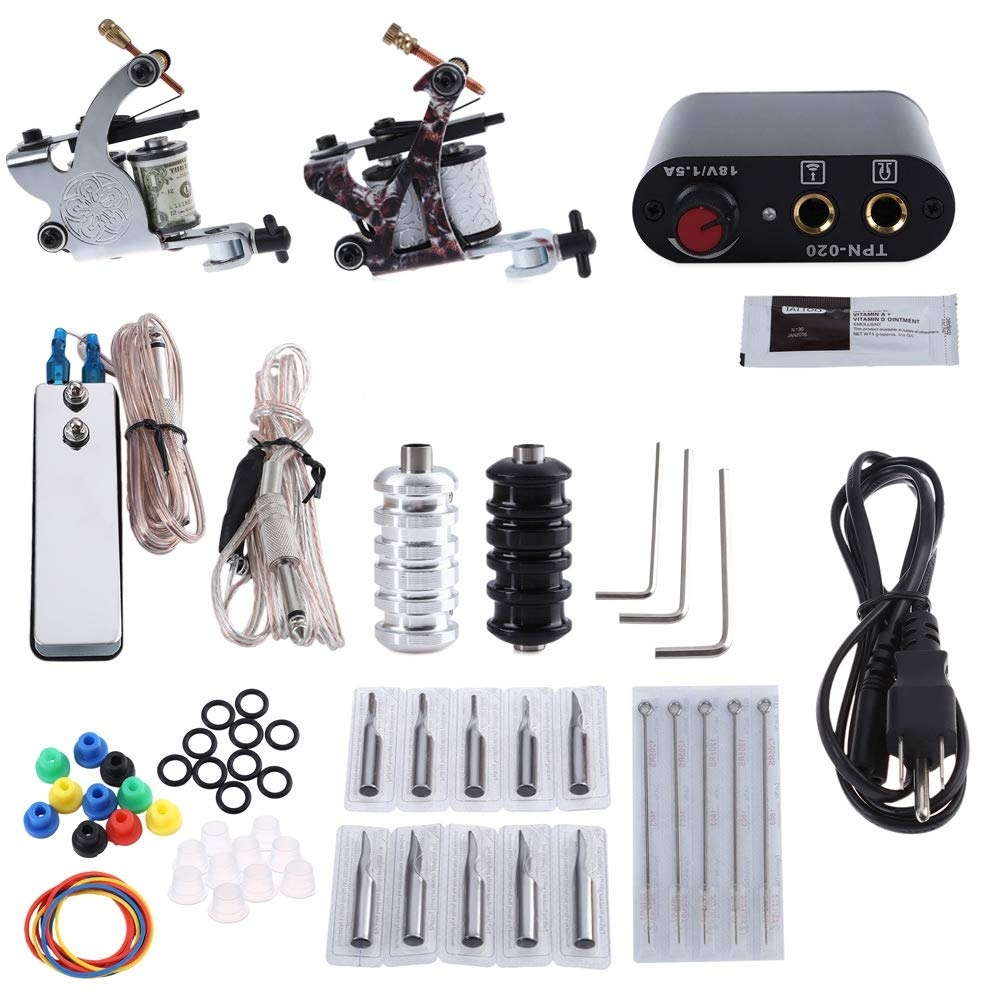
MAYCREATE Tattoo Machine Set for Beginner 2 Machine Gun Pigment Tips Power Supply Set 5 Needle(Silver and Black, 3 Pin EU Plug
Comprehensive tattoo Machine Kit: The package includes 2 x Tattoo Machine Gun, 1 x Power Supply, 5 x Needle, 1 x Foot Pedal, 1 x Tattoo Clip Cord, 10 x Tattoo Nozzle Tip, 2 x Aluminium Grip Tube, 3 x Wrench, 10 x Rubber Band, 10 x Pin Cushion, 10 x O-ring, 1 x Power Cable, 10 x Medium Pigment Cup. Foot Pedal and Digital Power Supply: The tattoo machine can be operated with foot pedal or by digital power supply. It provides quick and accurate voltage adjustment that improves your machines reliability and efficiency with smooth consistent power supply. 10 Wrap Coils and Grommet Needles: The grommet needles provide stability and the wrap coils are made from superior quality composite materials. The exquisite workmanship with smooth and compact surface provides powerful performance. Medium and Small Sized Ink Cups: The medium and small sized ink cups slide across a plate over an etch and back again, leaving only a small amount of ink in the etch. Suitable for Beginners and Professionals: The tattoo machine allows a tailored tattooing experience to accomplish a wide variety of styles and techniques. The tattoo machine is suitable for both beginners as well as professionals.
Brand: MAYCREATE
Category: Business & Industrial > Piercing & Tattooing > Tattooing Supplies > Tattooing Machines > Coil Tattooing Machines